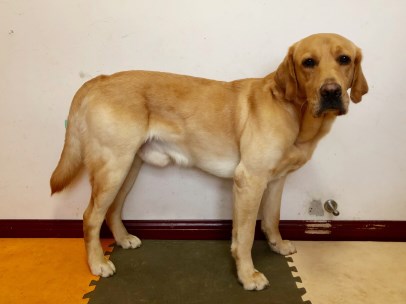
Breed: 3580-n000122-Labrador_retriever